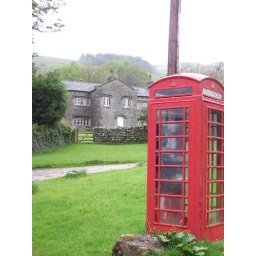
The telephone box in front of the Hall in Halton Gill. North yorkshire.